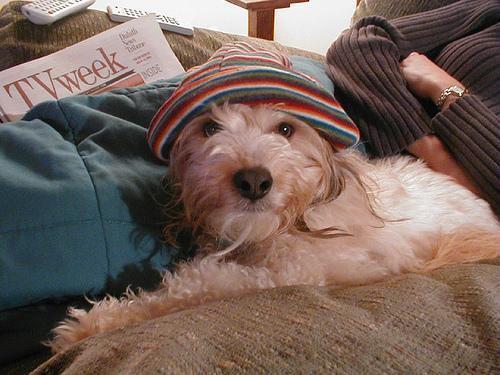
Tibetan_terrier